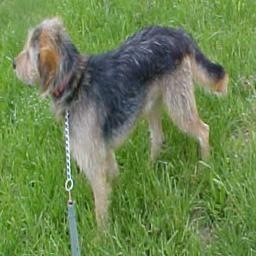
Animal: dogs